Edmund Ironside

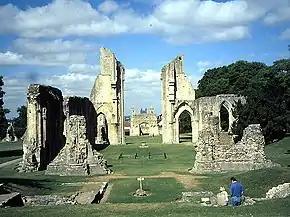
The ruins of Glastonbury Abbey in Somerset, where Edmund was buried.

Edmund died on 30 November 1016, probably at London. Contemporary accounts do not suggest that he was murdered, but soon after the Norman Conquest, Adam of Bremen wrote that he had been poisoned, and twelfth-century writers stated that he was stabbed or shot with an arrow while sitting on a toilet. These are described by the historian M. K. Lawson as "wilder tales, which doubtless owe more to folklore than history". Edmund was buried near his grandfather Edgar at Glastonbury Abbey in Somerset. However, the abbey was destroyed during the Dissolution of the Monasteries in the 16th century, and any remains of a monument or crypt may have been plundered; hence the location of his remains is unclear.